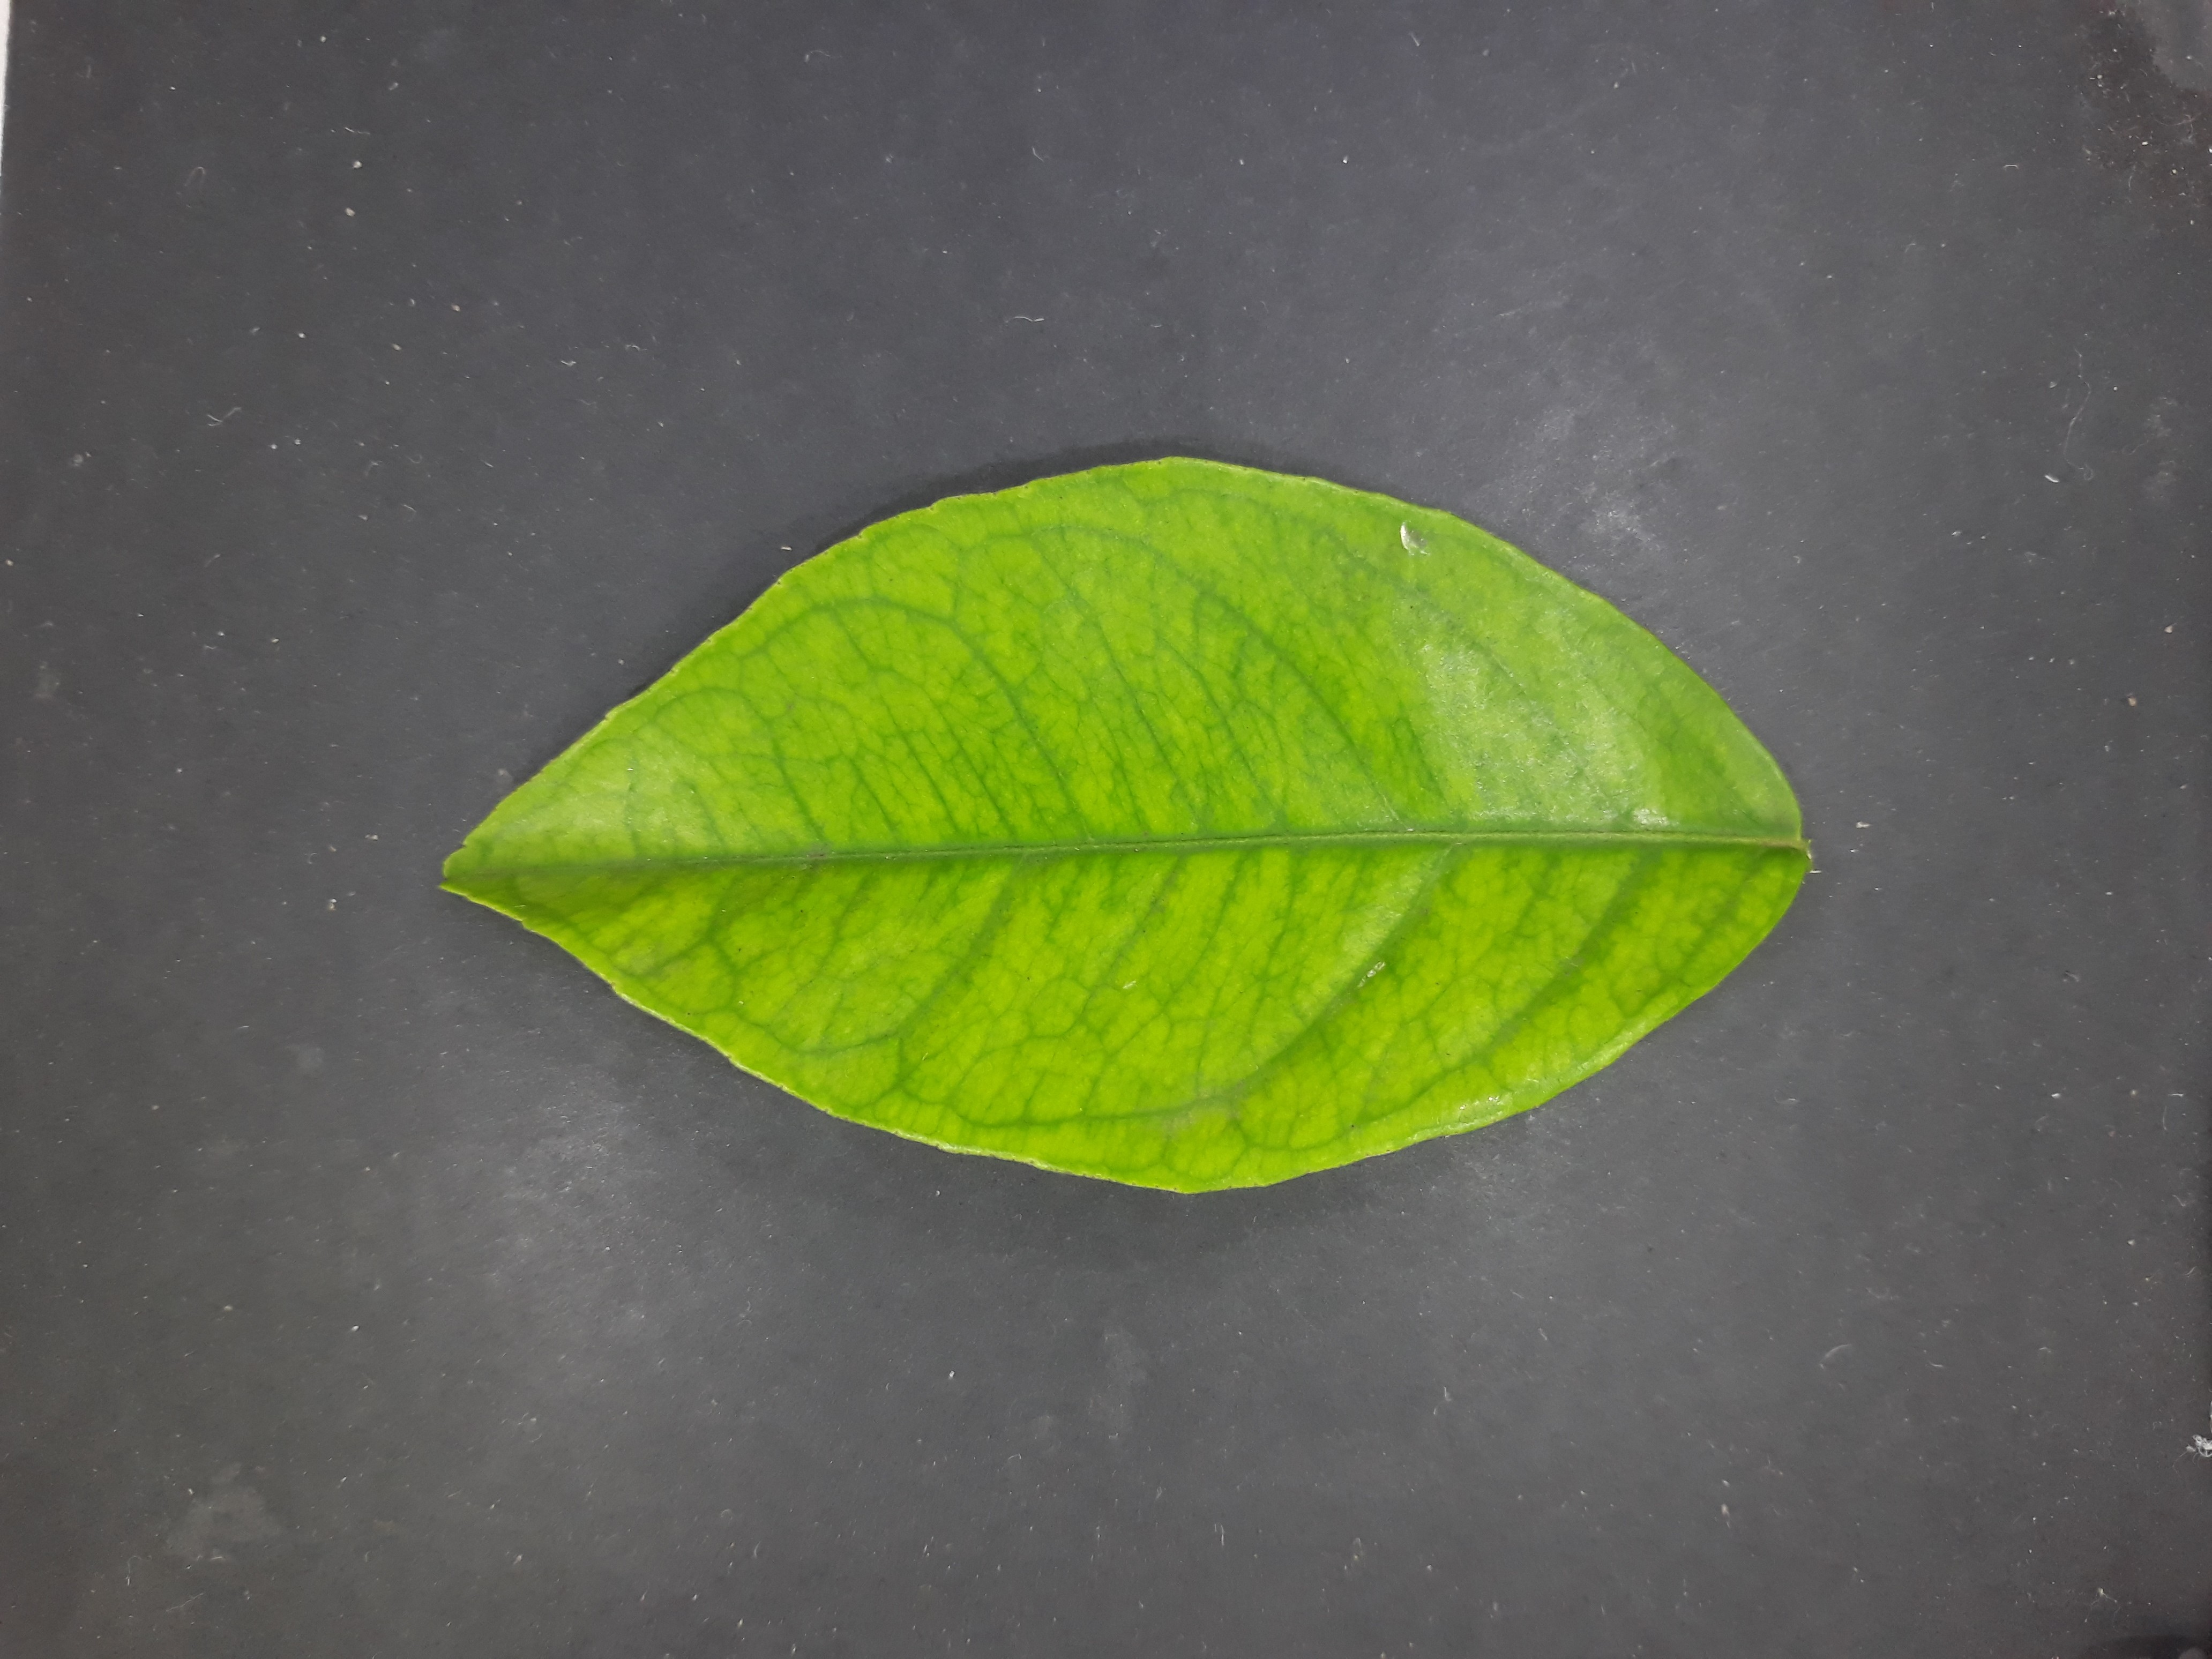
Label: Iron deficiency (Fe)